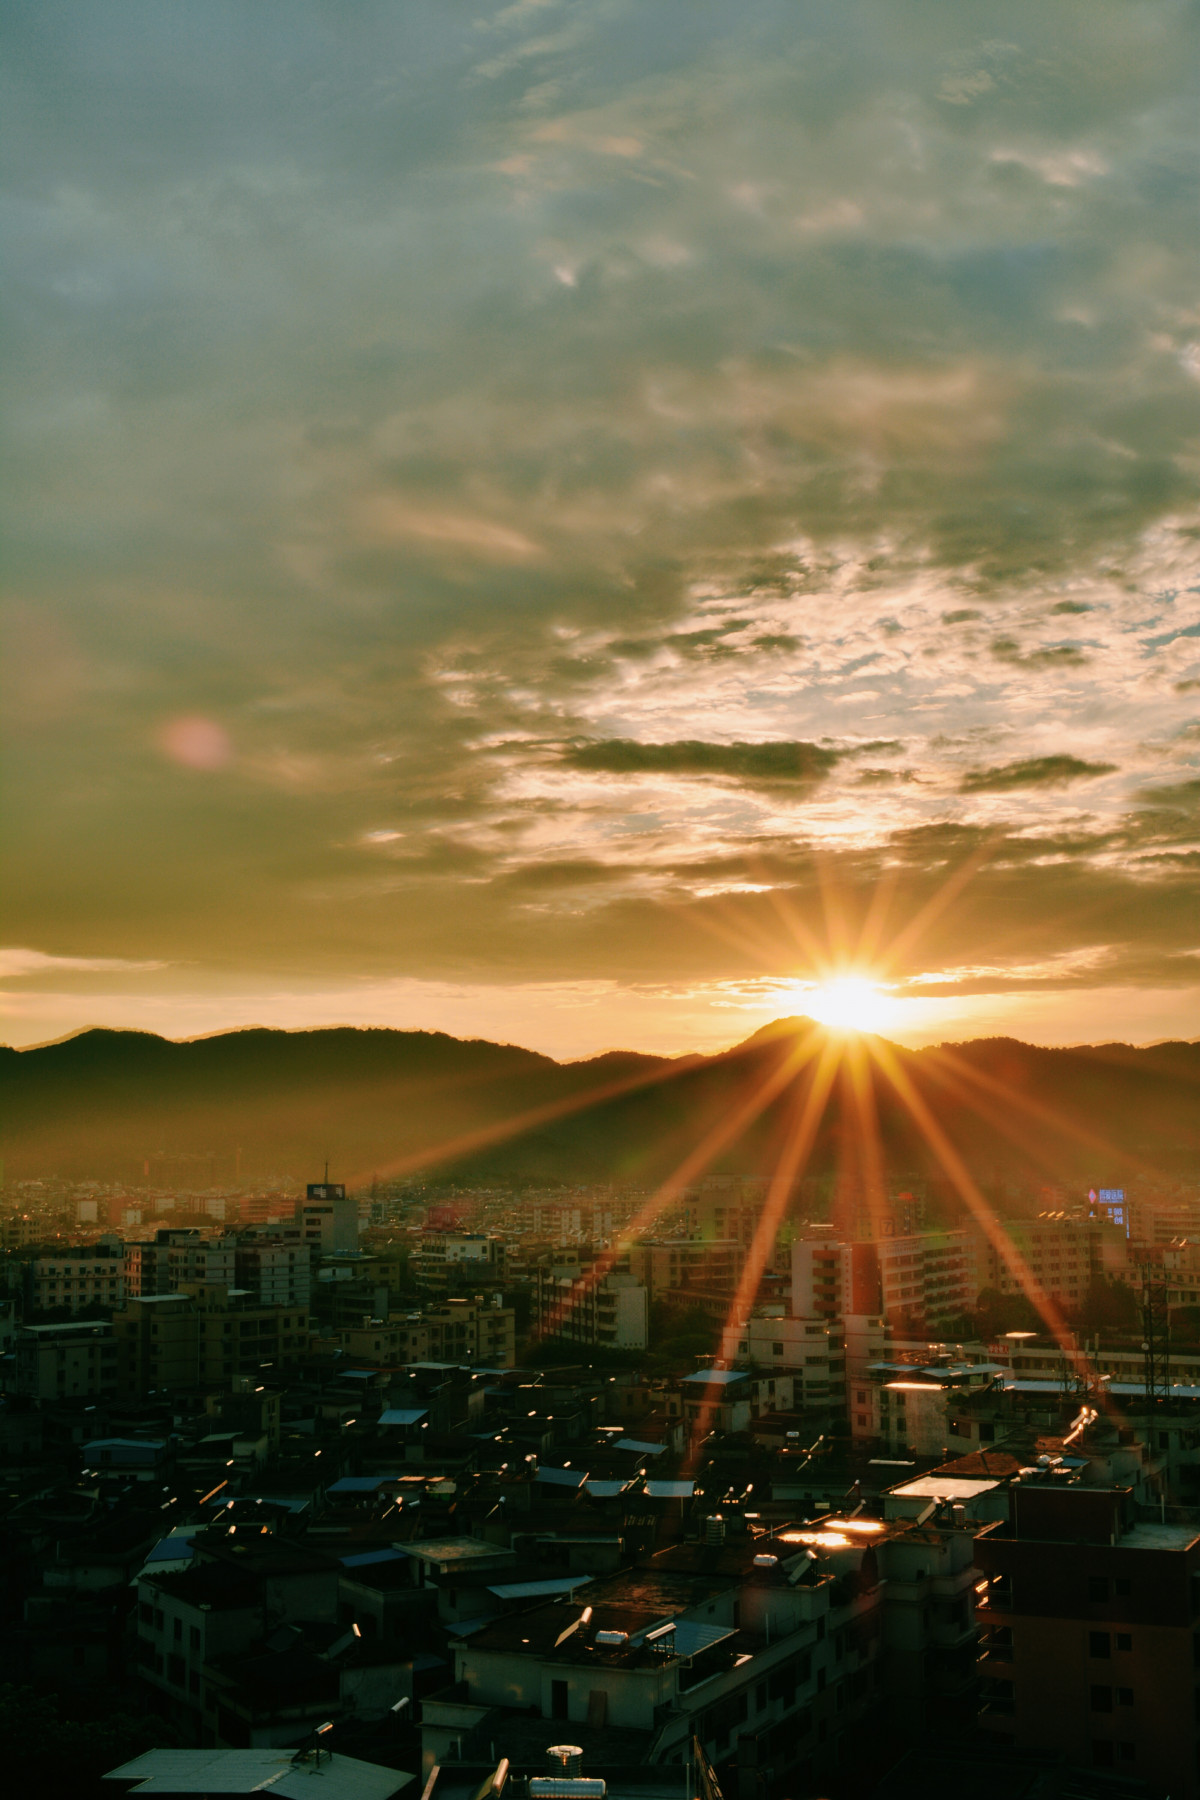
Tags: horizon, light, cloud, sky, sun, sunrise, sunset, night, sunlight, morning, dawn, cityscape, dusk, evening, reflection, darkness, meteorological phenomenon, atmospheric phenomenon